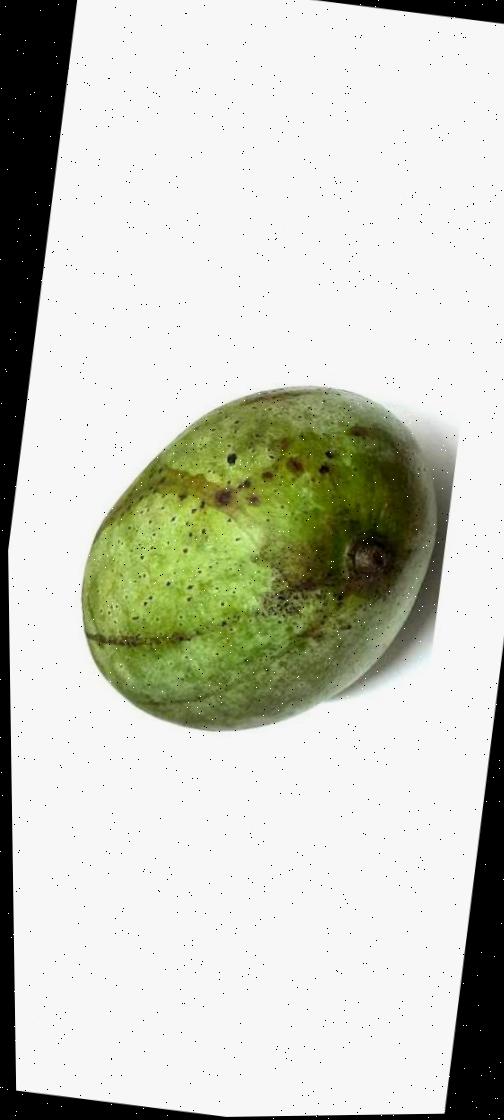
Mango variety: Fazli Classic